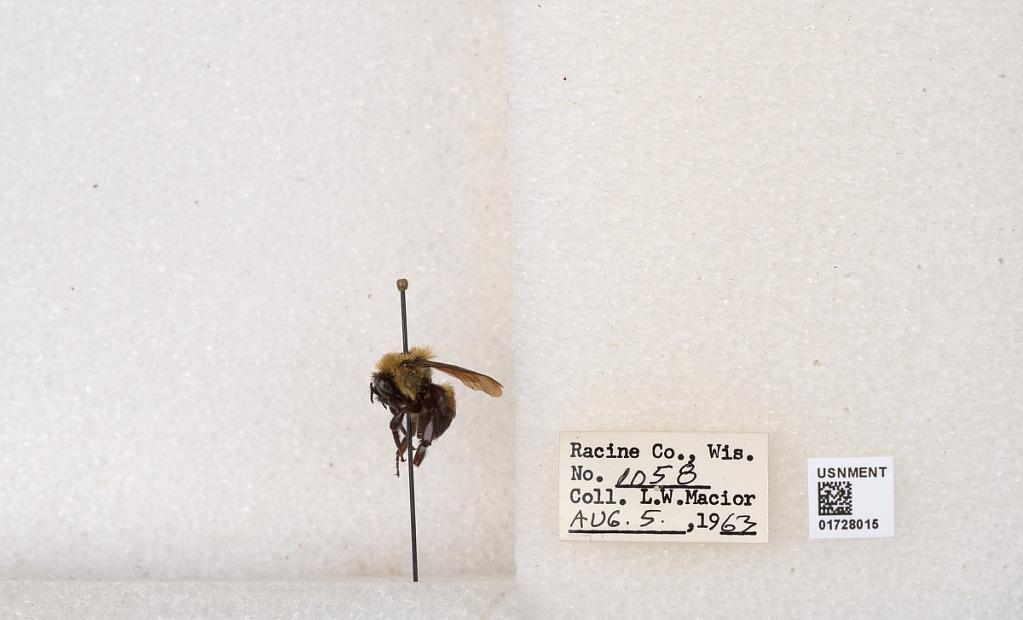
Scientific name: Bombus (Separatobombus) griseocollis (De Geer)
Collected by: L. Macior
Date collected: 1963-8-5
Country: United States
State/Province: Wisconsin
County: Racine
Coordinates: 42.7299, -87.8123